Marta Gómez

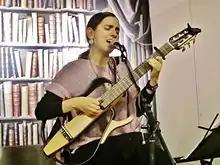
Marta Gómez in 2013

Marta Gómez is a Colombian singer and songwriter. After obtaining a Best Achievement Scholarship, she graduated magna cum laude from the Berklee College of Music. She currently lives in Barcelona. Gómez and her group perform a large repertoire of songs with a mixture of rhythms that range from Latin jazz to folk Latin American music. They have shared the stage with well-known musicians from various countries around the world. She was nominated for the 2004 Latin Billboard Music Awards in the category "Latin Jazz Album of the Year". In 2014, she won a Latin Grammy Award for Best Latin Children's Album for "Coloreando: Traditional Songs for Children in Spanish". In 2014, Marta Gómez, seeing how the conflict between Israel and Palestine was escalating, composed the song Para la guerra nada, in 2017 Marta Gómez was invited to sing it at the world summit of the El Testigo on the work of Colombian photographer Jesús Abad Colorado. By 2020, this song was turned into an illustrated book, in which the spirit of peace is the protagonist.